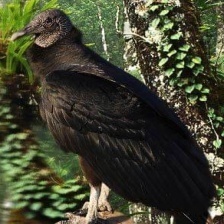
Species: BLACK VULTURE
Scientific name: CORAGYPS ATRATUS
ImageNet parent category: vulture